Edinburgh World Heritage

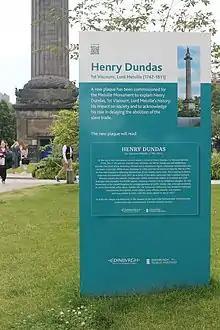
A temporary plaque for the Melville Monument placed in 2020 acknowledging Dundas' participation in the slave trade.

In 2008, the Melville Monument in St Andrew Square was restored as part of the Twelve Monuments Project, a joint initiative of Edinburgh World Heritage and the City of Edinburgh Council.